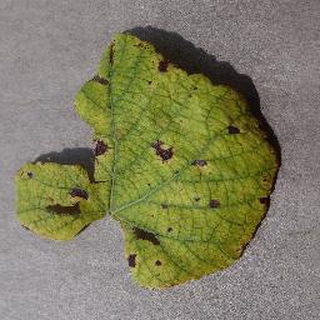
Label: grape_leaf_blight